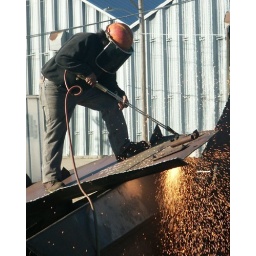
Workers cutting up retired train cars near S10th and Calvert.